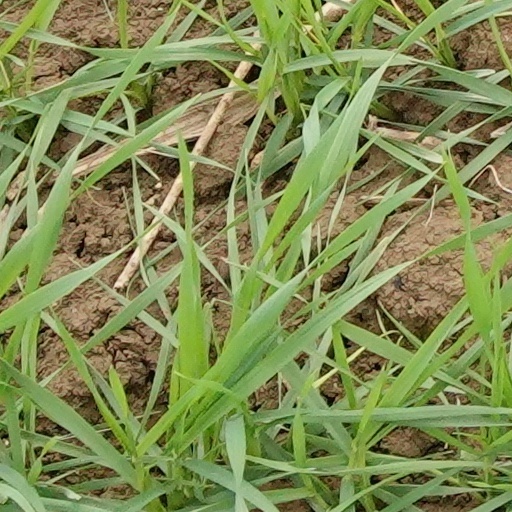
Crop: wheat